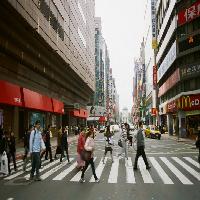
Weather: cloudy or overcast